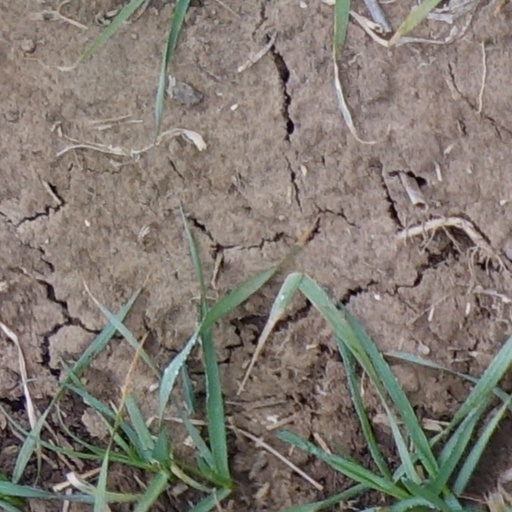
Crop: wheat